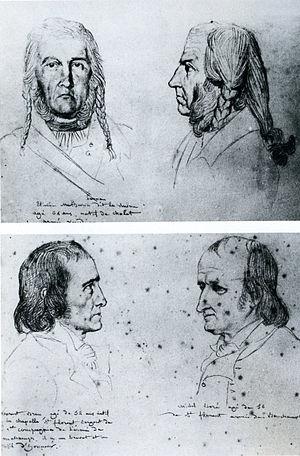
Portraits d'anciens combattants vendéens de l'armée de Bonchamps réalisés d'après nature par David d'Angers
L'Armée catholique et royale est le nom de l'armée insurgée vendéenne pendant la guerre de Vendée. Elle regroupe alors les trois armées vendéennes, bien que celle du Bas-Poitou ne s'y joigne qu'occasionnellement.